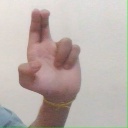
अक्षर: आ